Ephraim McLean Brank

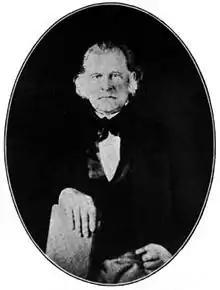
Ephraim Brank in portrait photograph, circa 1850

Ephraim McLean Brank (August 1, 1791 - August 5, 1875) was a Kentucky soldier in the War of 1812, noted for his exceptional marksmanship which played a decisive role in the American victory at the Battle of New Orleans.